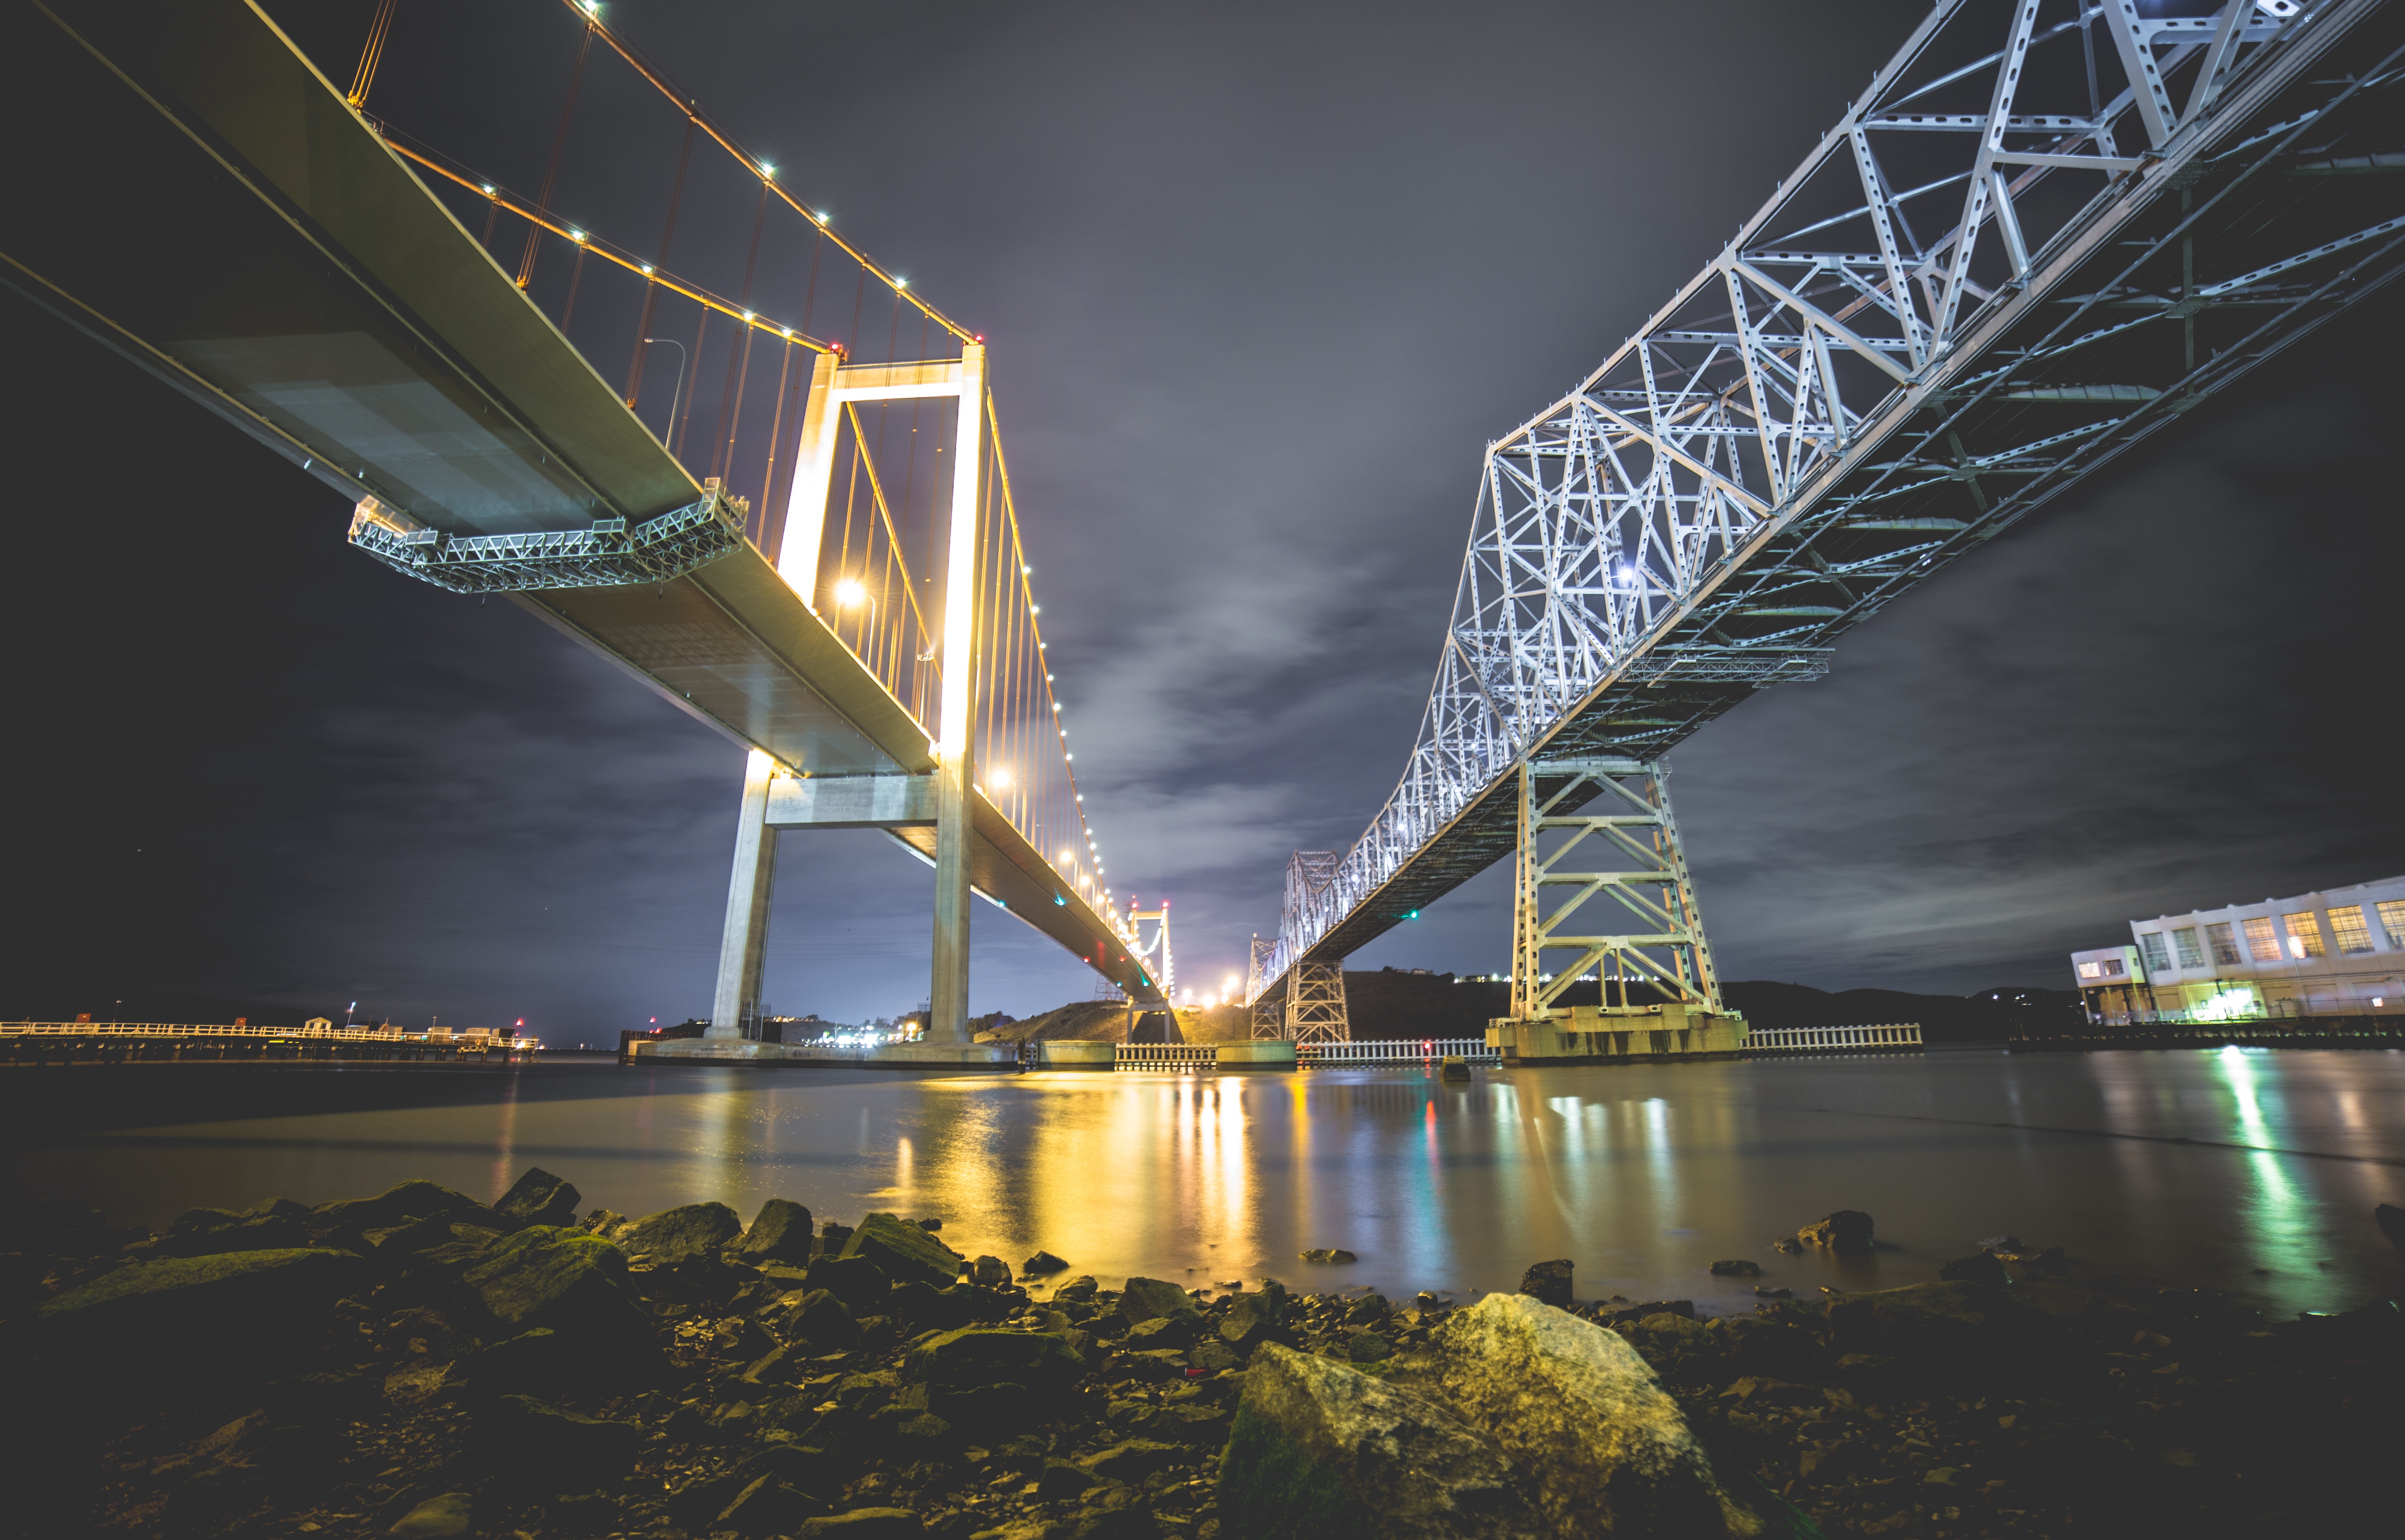
light, structure, sunset, bridge, night, sunlight, skyscraper, urban, cityscape, suspension bridge, evening, reflection, landmark, stadium, atmosphere of earth